Samuel Mendel

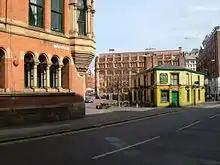
Chepstow House (left); the Peveril of the Peak public house (right)

Sam Mendel (1811–1884), the "Merchant Prince", was one of the leading merchants in Manchester during its rise to industrial prominence. He was born in Liverpool, but the family soon relocated to Manchester where his father, Emmanuel, established a rope, twine, and pitch-paper business and then later a hotel, the Manchester and Liverpool (subsequently known as "Mendel's Hotel"). Samuel first worked in a warehouse on Bow Street belonging to Mr. B. Liebert, and during this time he also travelled extensively. Building on his experience he began his own business and rapidly became one of Manchester's leading textile merchants. He built a large warehouse, Chepstow House, in central Manchester.